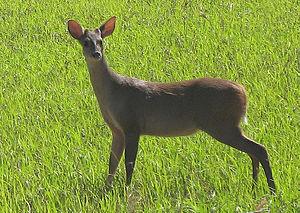
Le daguet rouge est une espèce de daguet, appelée "biche rouge" en Guyane française. Il provient des forêts d'Amérique du Sud, du Nord de l'Argentine au Venezuela, ainsi que de Trinidad à Trinidad et Tobago. Le daguet brun du Yucatán et le daguet d'Amérique Centrale étaient considérés comme sous-espèces du daguet rouge dans plusieurs travaux datant du XXᵉ siècle ; ce n'est plus le cas depuis 1998.
Le genre Mazama se compose de plusieurs espèces de daguets :
Le parc national Waraira Repano, anciennement et également connu sous le nom de parc national El Ávila, est un parc national situé à cheval sur les États de Miranda et de La Guaira ainsi que sur le District capitale de Caracas au Venezuela et créé le 12 décembre 1958.